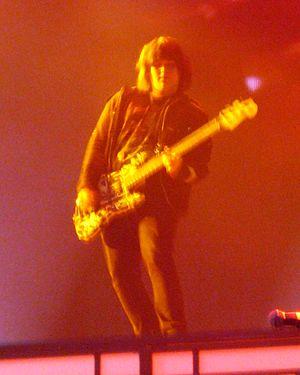
Wolfgang William Van Halen est un musicien américain né le 16 mars 1991. Il est le bassiste du groupe Van Halen après avoir remplacé Michael Anthony en 2006.